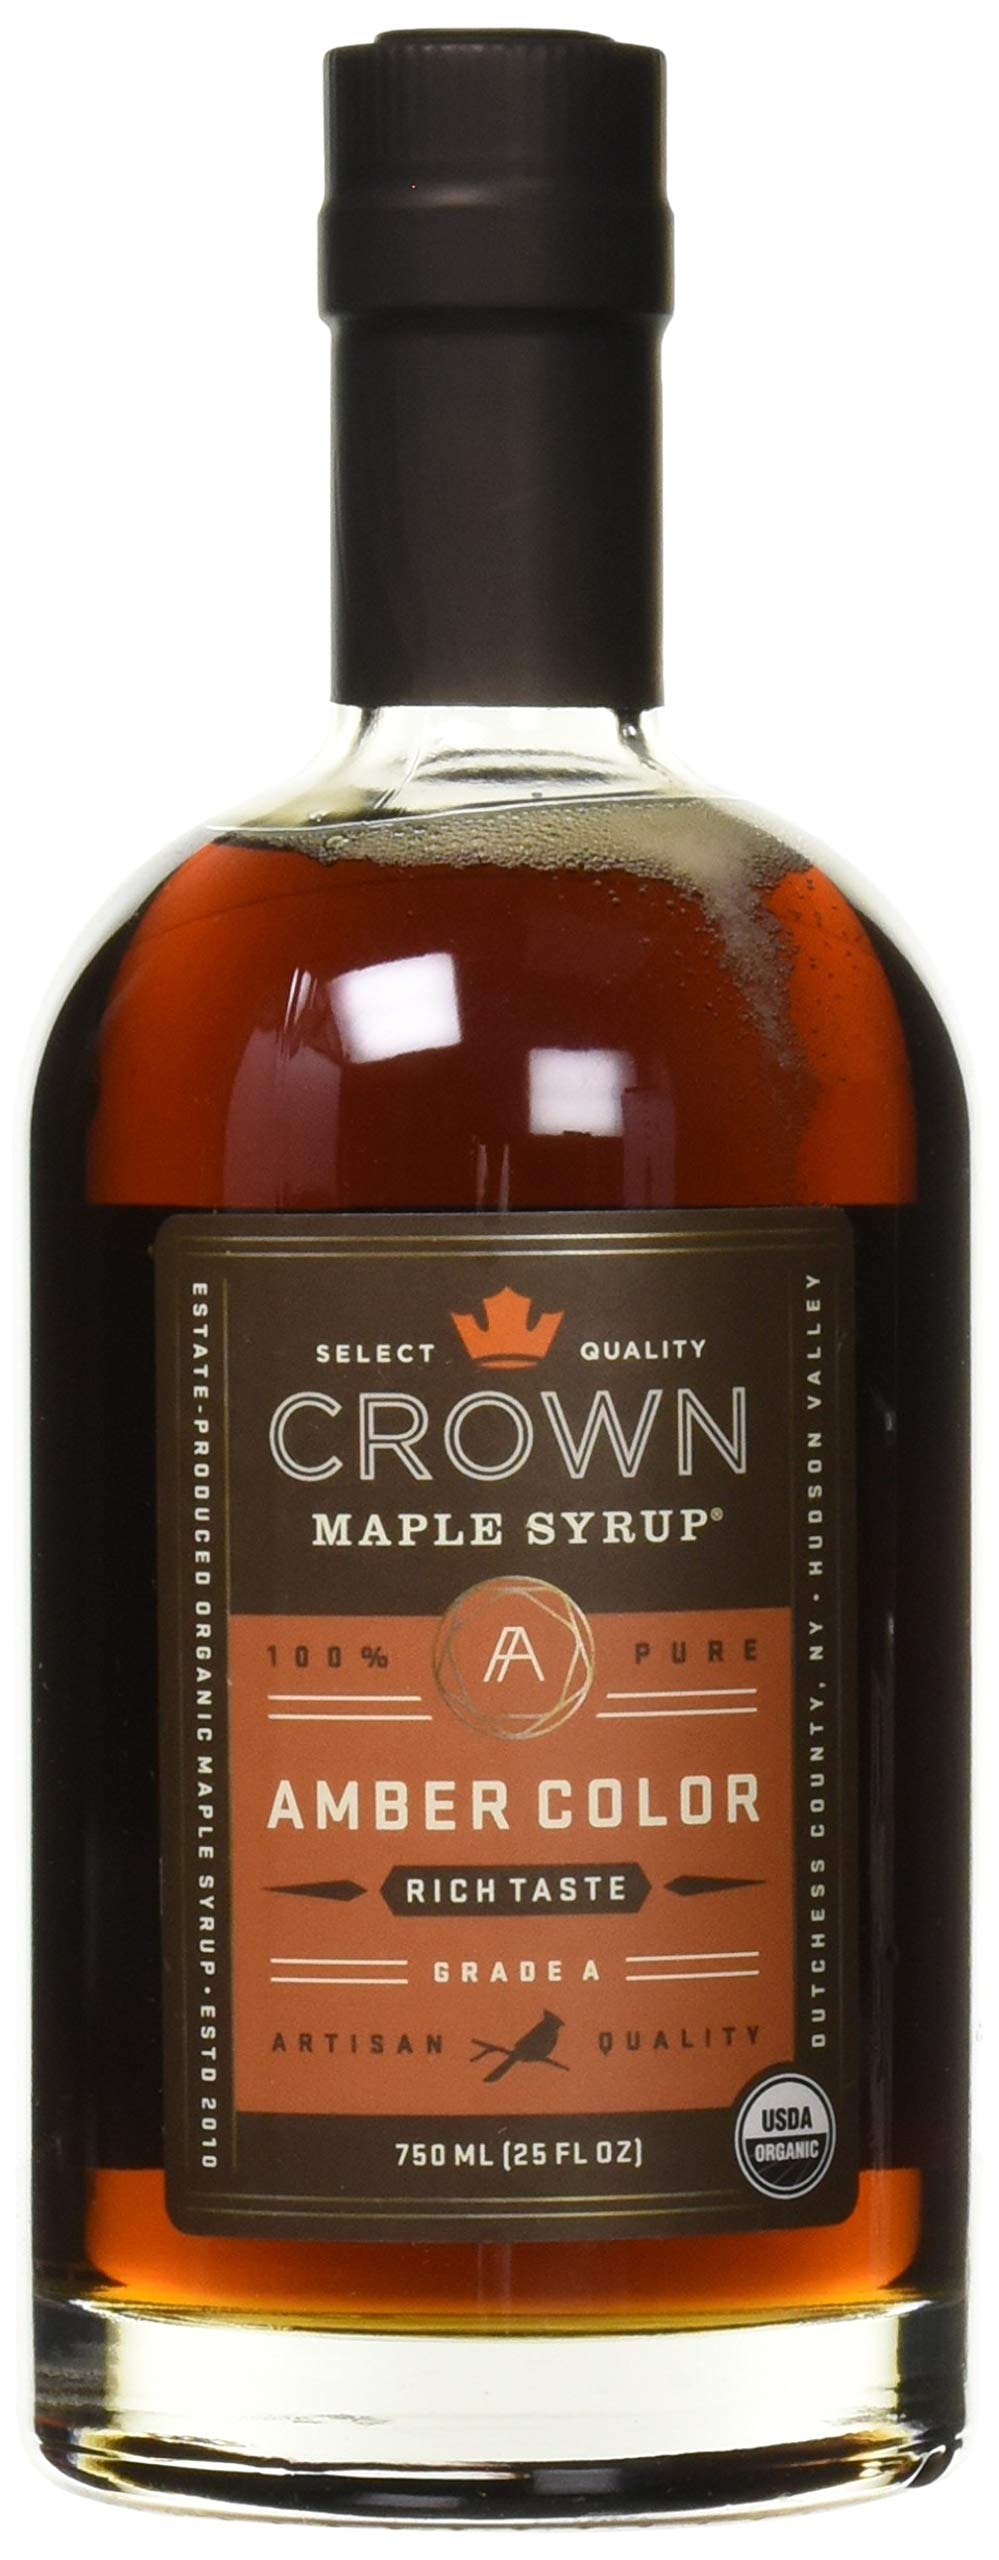
Item Name: CROWN MAPLE Organic Medium Amber Grade A Maple Syrup, 750 ML
Value: 25.3605
Unit: Fl Oz

Price: 28.445